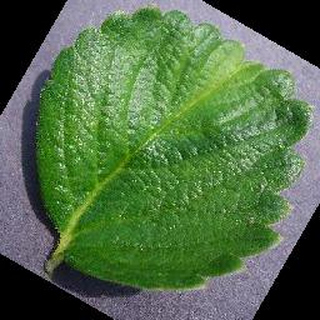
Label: healthy_strawberry